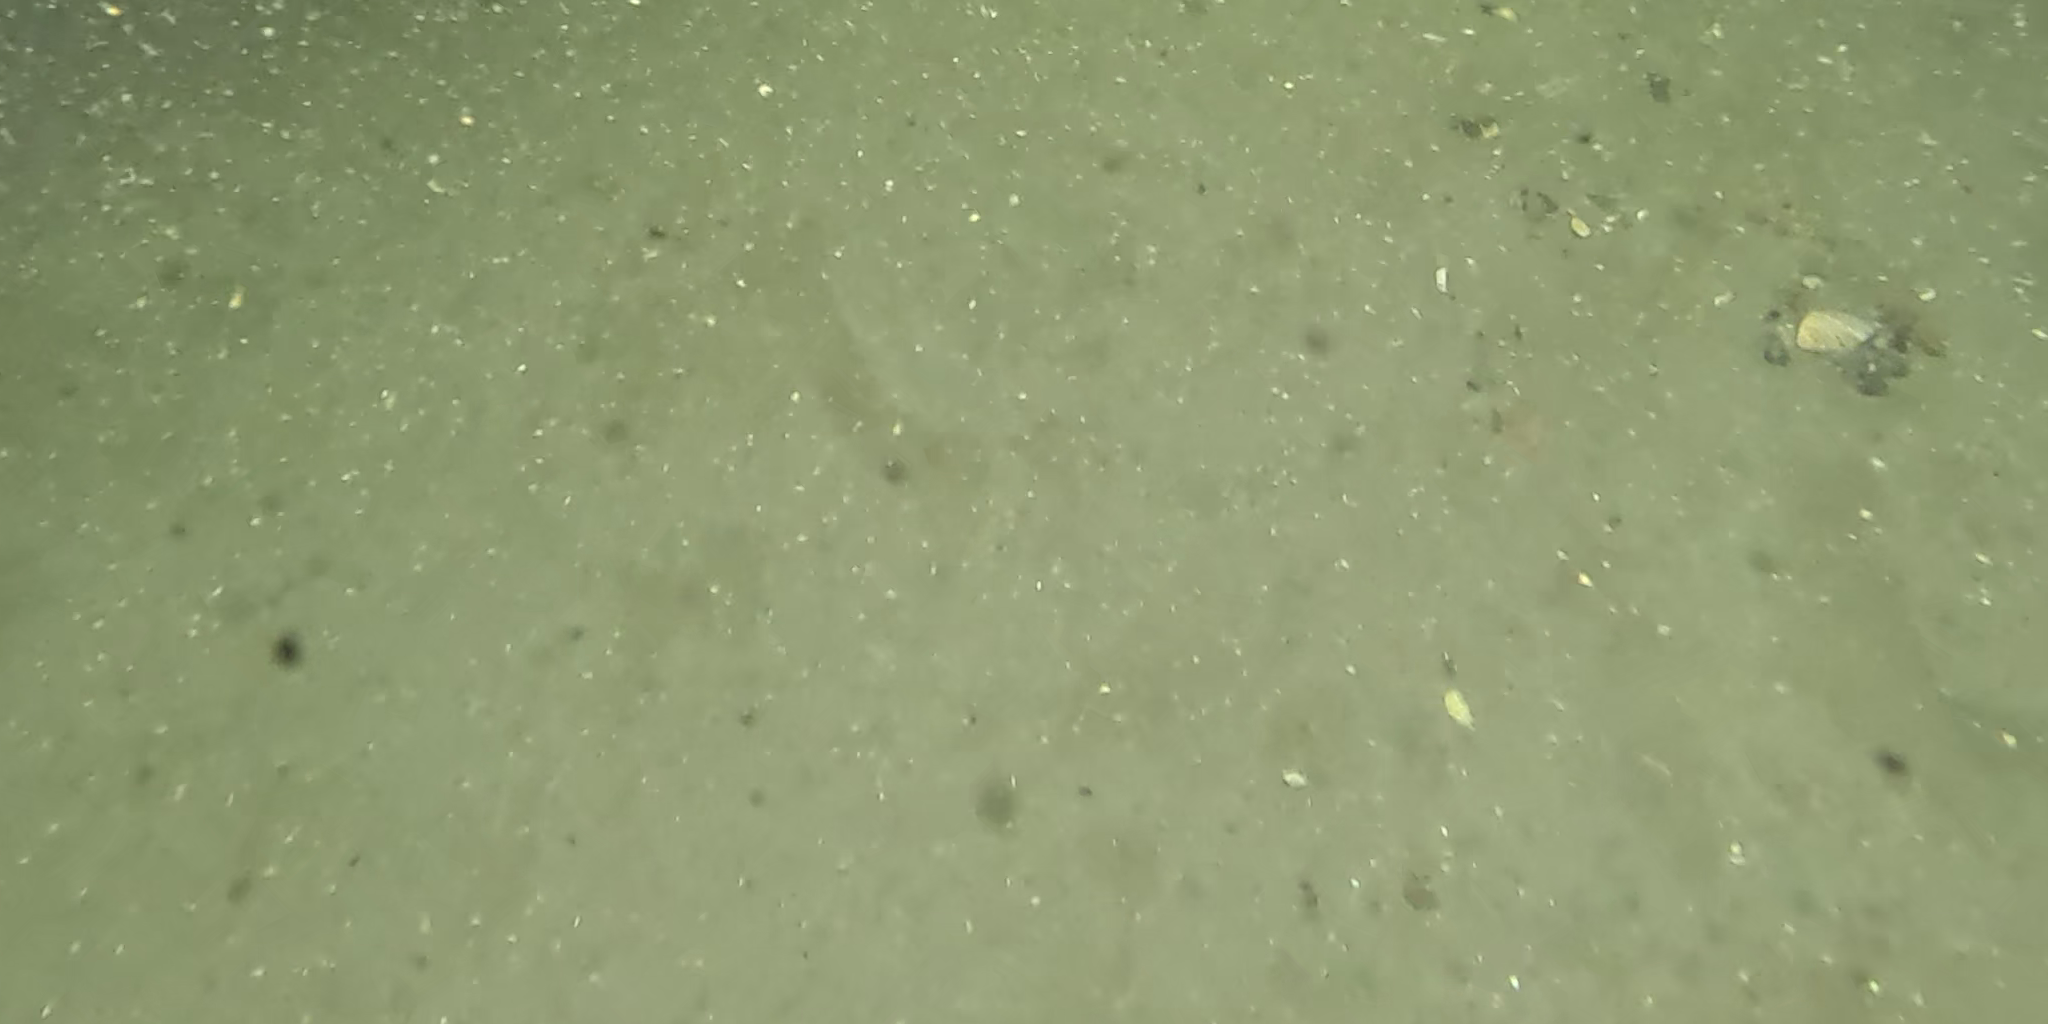
Seabed habitat: sand